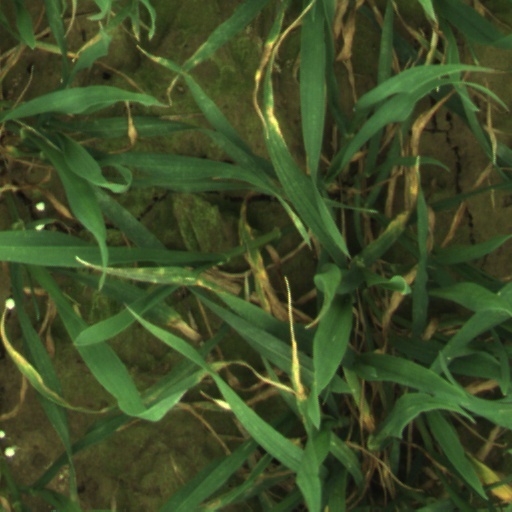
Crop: wheat